Long Island City

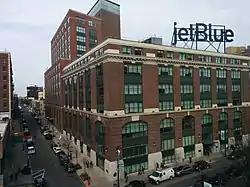
Brewster Building and the JetBlue headquarters as seen from Queensboro Plaza

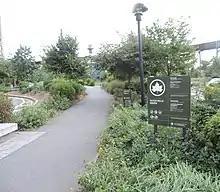
Dutch Kills Green, now part of Queens Plaza

Eagle Electric, now known as Cooper Wiring Devices, was one of the last major factories in the area, before it moved to China; Plant No. 7, which was the largest of their factories and housed their corporate offices, is being converted to residential luxury lofts.